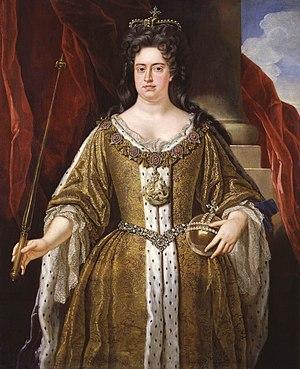
Anne est un nom propre d'origine hébraïque, surtout utilisé comme prénom.
Anne, née à Londres le 6 février 1665 et décédée dans la même ville le 1ᵉʳ août 1714, est reine d'Angleterre, d'Écosse et d'Irlande du 8 mars 1702 à l'entrée en vigueur des Actes d'Union, le 1ᵉʳ mai 1707. À partir de cette date, l'Angleterre et l'Écosse forment un royaume unique, la Grande-Bretagne, dont Anne est la première reine jusqu'à sa mort.